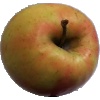
Label: apple_pink_lady